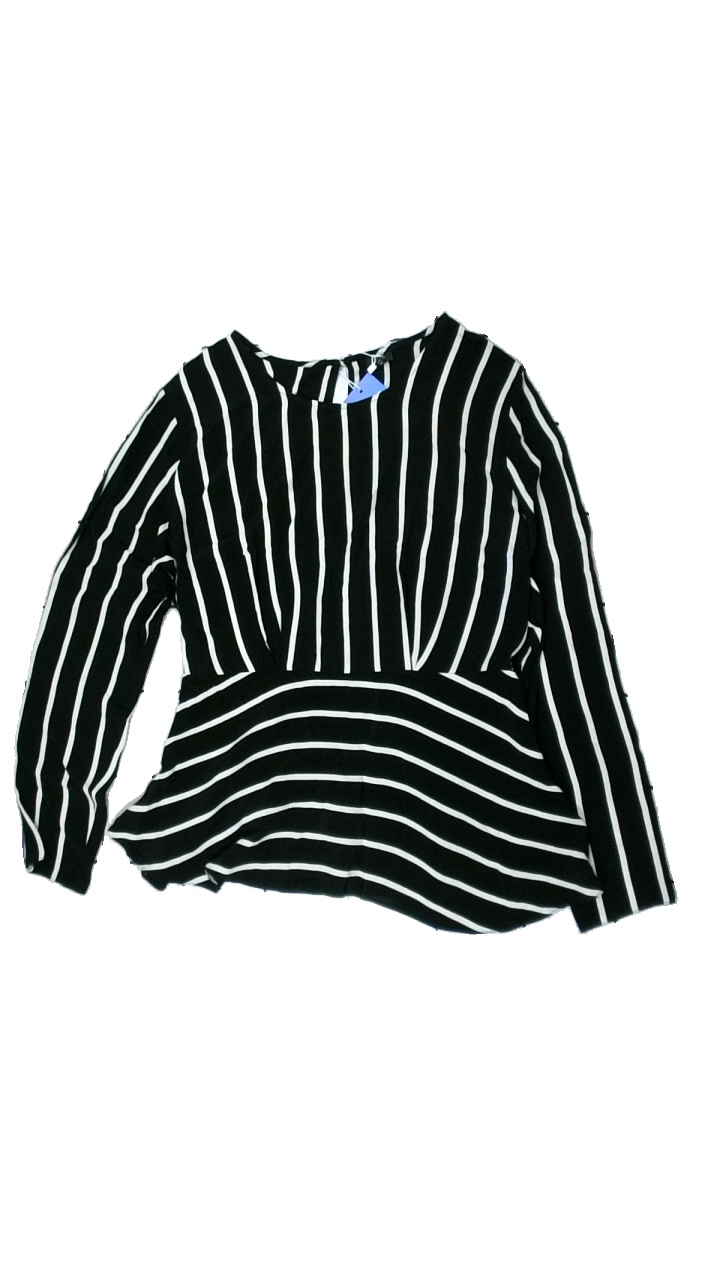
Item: Blouse (Ladies)
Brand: River Island
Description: randig blus, början till ett hål
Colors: White, Black
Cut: Regular
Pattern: Striped
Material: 100% viscose
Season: All
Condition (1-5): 4
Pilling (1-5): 5
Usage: Reuse
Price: <50